Onset of deconfinement

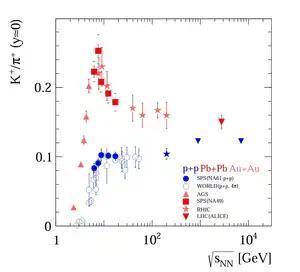
The ratio of mean multiplicities of positively charged kaons and pions as a function of collision energy in collisions of two lead nuclei and proton–proton interactions

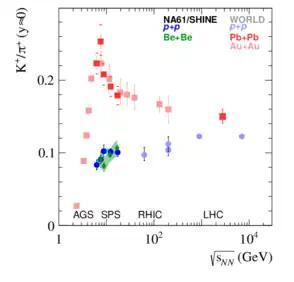
The energy dependence of the K+/π+ particle yields ratio at mid-rapidity (left) and full acceptance (right) for the 20% most central Be+Be, central Pb+Pb, and Au+Au collisions, as well as inelastic p+p interactions

The onset of deconfinement refers to the beginning of the creation of deconfined states of strongly interacting matter produced in nucleus-nucleus collisions with increasing collision energy (a quark–gluon plasma).